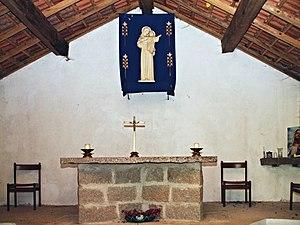
Vizzavona est un hameau de la commune de Vivario, en Haute-Corse. Il est situé au sud de la commune, à une altitude moyenne de 900 m, au cœur de la forêt territoriale de Vizzavona, dans le Parc naturel régional de Corse. Il est dominé par le Monte d'Oro.
Vivario est une commune française située dans la circonscription départementale de la Haute-Corse et le territoire de la collectivité de Corse. La commune portait le nom de Gatti-di-Vivario jusqu'en 1920. Elle appartient à l'ancienne piève de Rogna.